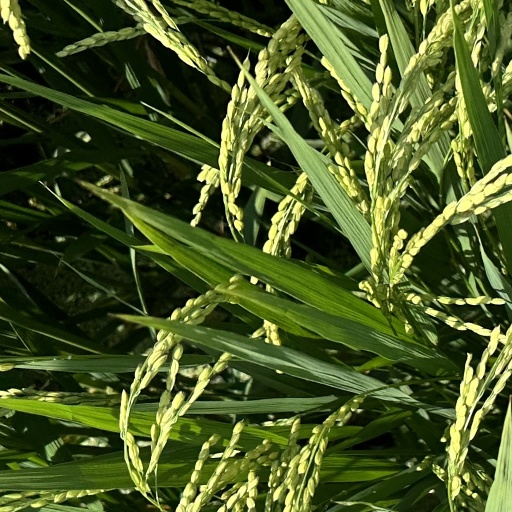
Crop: rice